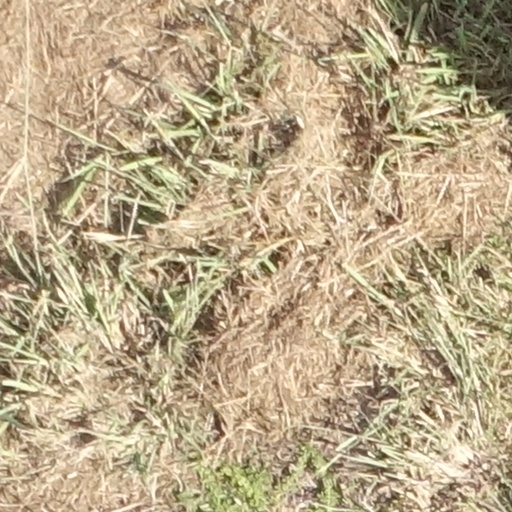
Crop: sorghum